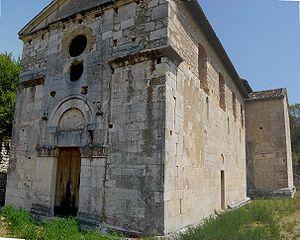
L'église San Paolo di Peltuinum est une église rurale située près de Prata d'Ansidonia dans la province de L'Aquila.